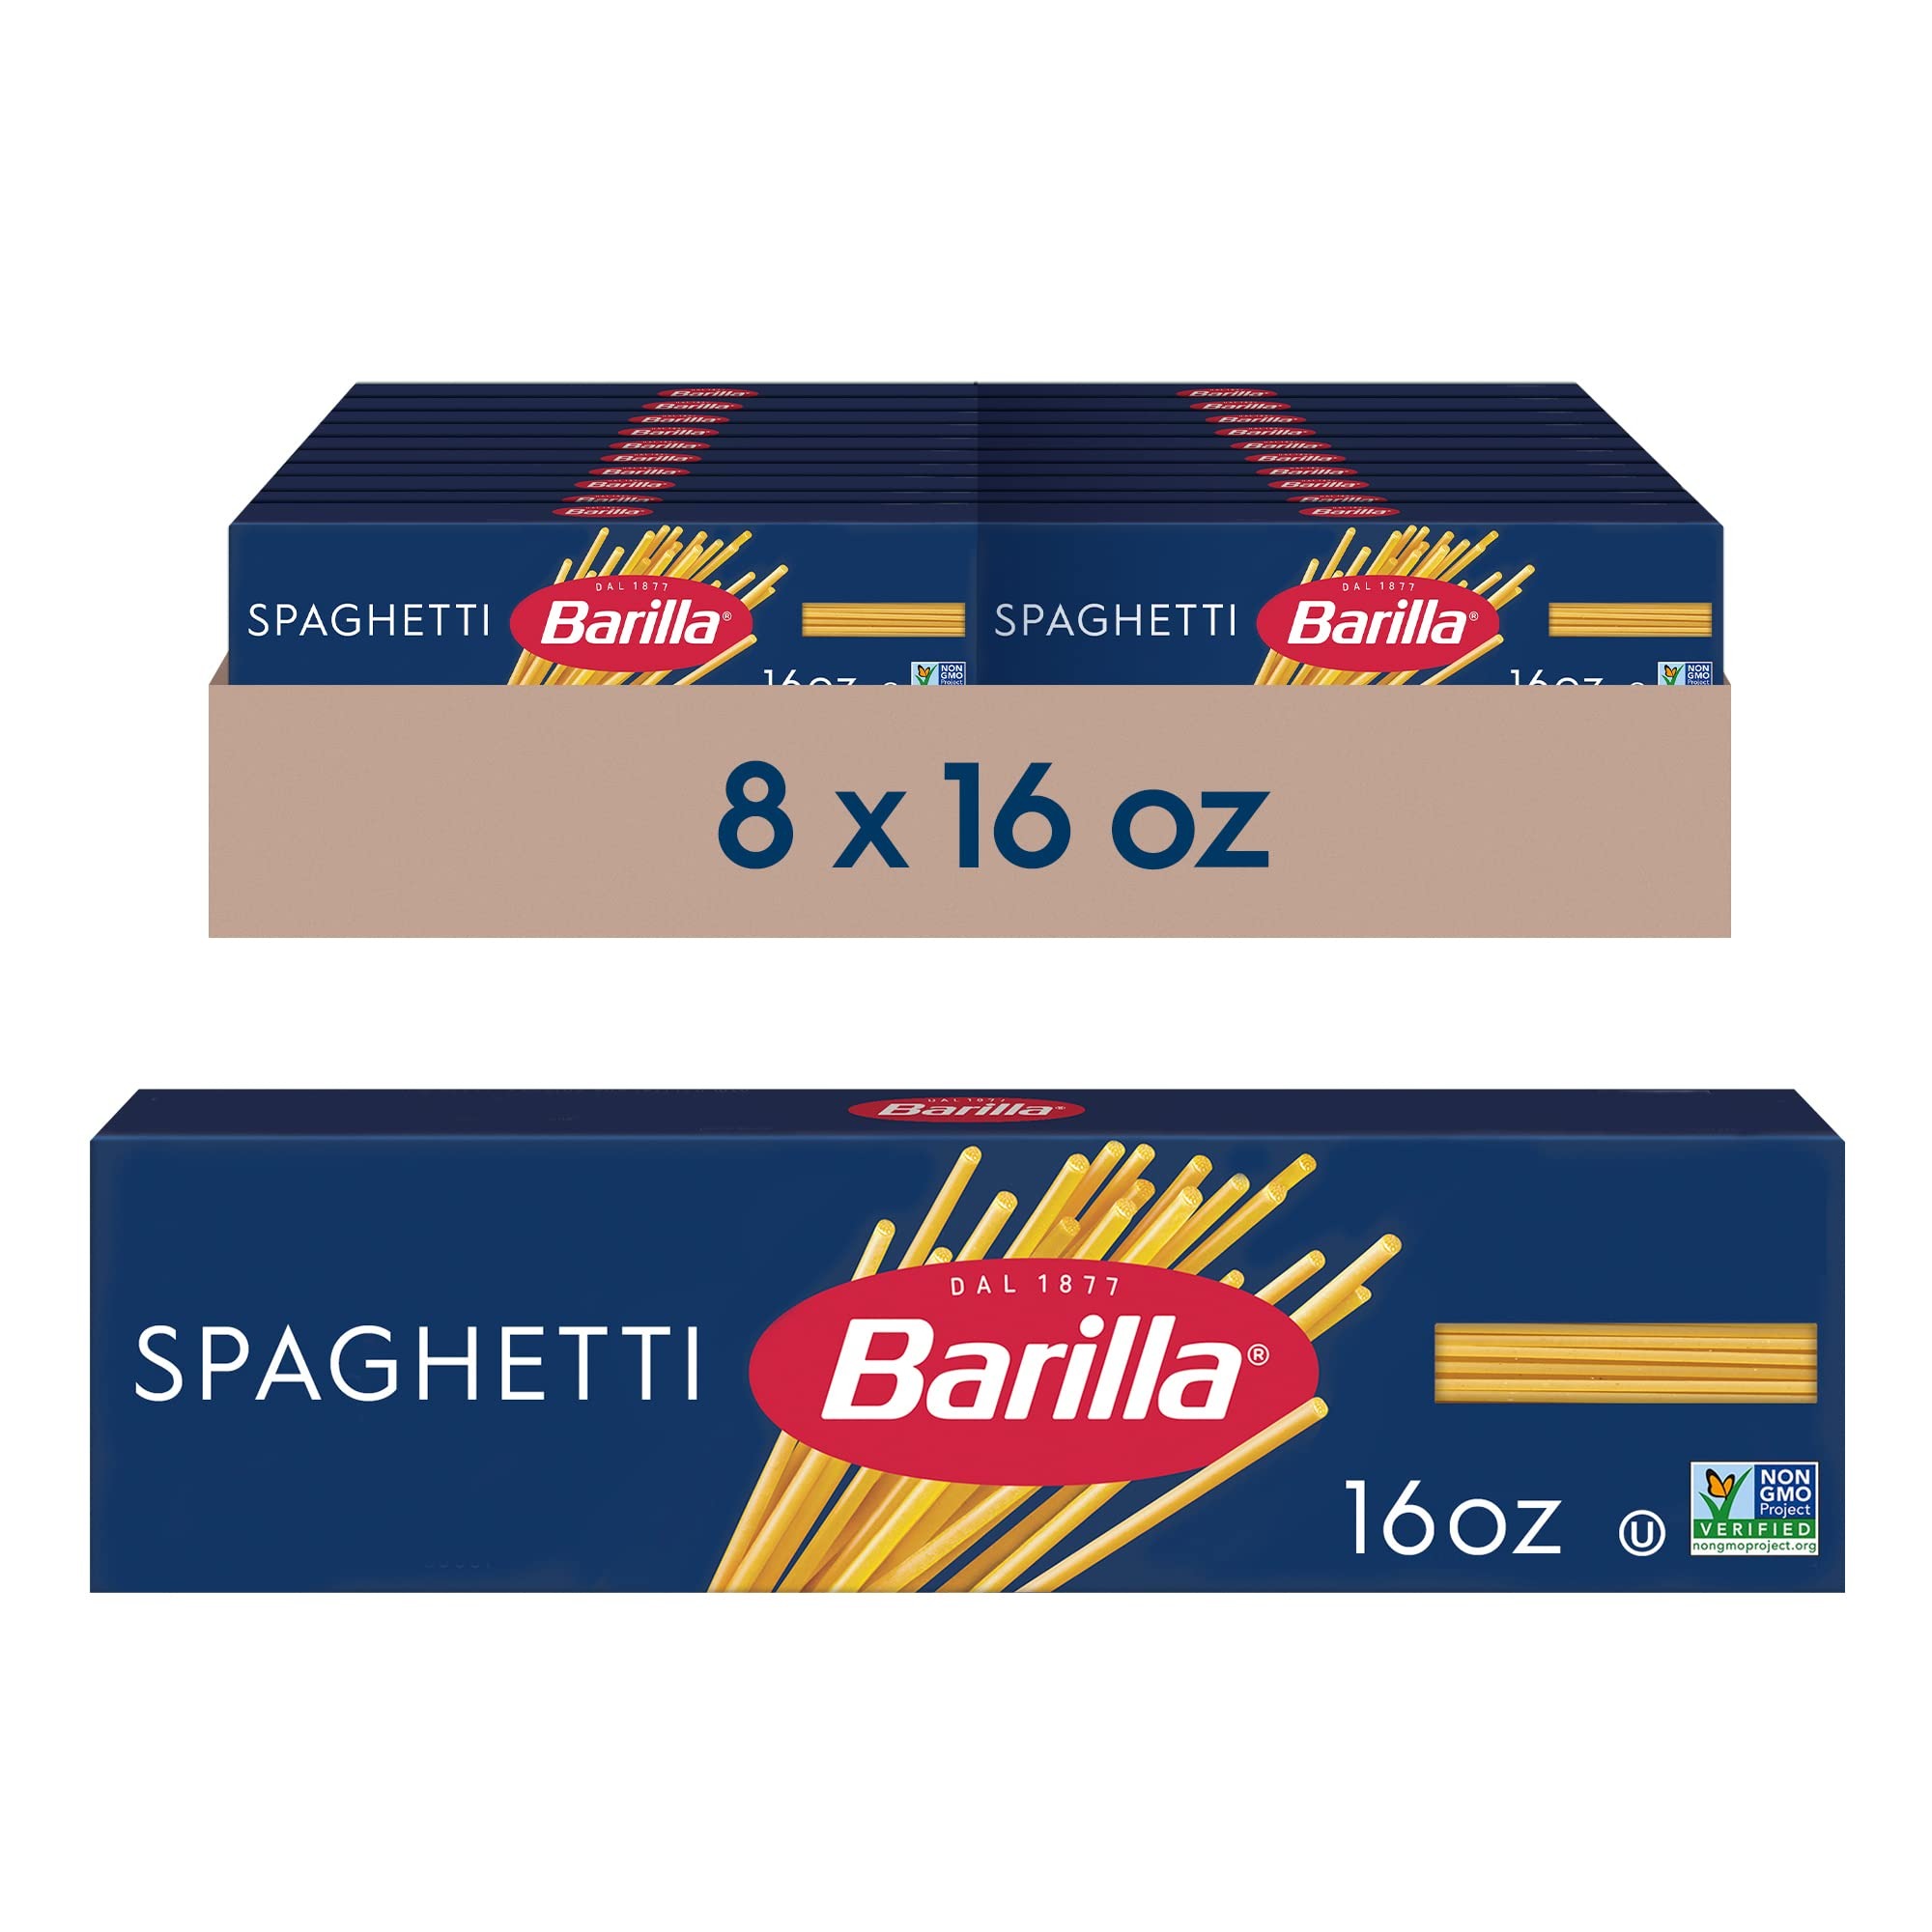
Item Name: Barilla Manicotti Shells - 8 oz
Product Description: Fresh-Prepared-Pastas
Value: 8.0
Unit: Ounce

Price: 3.89